Caucasus campaign

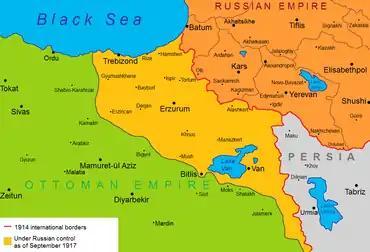
Western Armenia territory under Russian control as of September 1917

The military situation did not change during the spring of 1917. The Russian plans for a renewed attack never substantiated. Meanwhile, Russia was in political and social turmoil. It was also influencing the army ranks. The chaos caused by the Russian Revolution put a stop to all Russian military operations. The Russian forces began to conduct withdrawals. Neither the Russian soldiers nor the Russian people wanted to continue the war. The Russian army slowly disintegrated. Starting from the spring of 1917, the situation was completely disadvantageous as a renewed typhus, scurvy and similar problems resulting from hygiene and food, became very common in the Caucasian army.